Leonor Manso

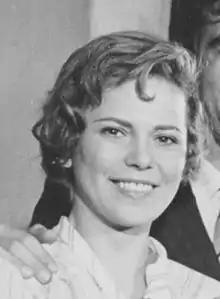

Leonor Manso (born 16 April 1948) is an Argentine actress. She appeared in more than 70 films since 1969. Manso directed her first production, "Waiting for Godot", in 1996. She married and divorced fellow actors and Patricio Contreras.